The Idol (2018 film)

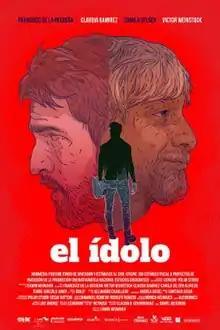

The Idol (Spanish: El ídolo), is a 2018 Mexican comedy film directed by Erwin Neumaier, and written by Daniel Weisberg. The plot revolves around Tomás Inclán (Francisco de la Reguera), a young musician who tries to make his sound creations recognized nationally and internationally. The film was presented in March 2018 at the Guadalajara International Film Festival.